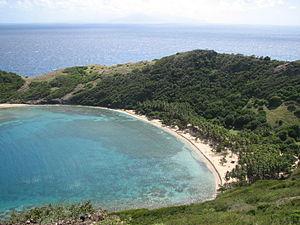
Plage et baie de Pompierre, à Terre-de-haut (Les Saintes).
La plage de Pompierre est une plage de sable de Terre-de-Haut, l'une des deux îles de l'archipel des Saintes.